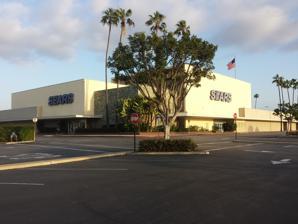
Building: Buena Park Downtown
Country: United States of America
Year built: 1961
Shopping mall in Buena Park, California Buena Park Downtown Sears at Buena Park Downtown Location Buena Park, California Coordinates 33°50′43″N 117°59′22″W / 33.845141°N 117.989382°W / 33.845141; -117.989382 Address 8308 On the Mall Opening date 1961 Developer John S. Griffith Management Cirrus Asset Management Inc. No. of stores and services 80 Total retail floor area 1,100,000 square feet (100,000 m 2 ) No. of floors 2 (1 in Burlington, Ross Dress For Less, TJ Maxx, and Walmart, 3rd floor offices in former Sears) Website https://www.visitbpd.com/ Buena Park Downtown , formerly Buena Park Mall , is an enclosed shopping mall located on La Palma Avenue in Buena Park , California, United States, near Knott's Berry Farm .  As of 2007 [update] it is the 20th largest mall in Orange County , with around 1,100,000 square feet (100,000 m 2 ) of retail space. The mall is anchored by Walmart , DSW Shoes , Ross Dress for Less , TJ Maxx and Burlington . The mall also features a Krikorian Metroplex movie theater . History Built in 1961, the Buena Park Mall was one of the first malls in Orange County , anchored by JCPenney , Sears , and May Company California (which opened in 1963). A United Artists movie theater opened in August 1984, to close in 1999; the space was converted for retail use, and became 24 Hour Fitness in 2007. May Company closed in January 1993 as one of the 12 J. W. Robinson's and May Company stores closing due to the merging of the two department stores to form Robinson's-May and in November of that same year, the closed May Company became a discount chain Fedco . Previous tenants of the Buena Park Mall include: Tenant name Date opened Date closed Sears 1961 February 2, 2020 Bed Bath and Beyond 2000s? February 2023 The mall was neglected in the 1980s and 1990s even as the local retail market changed. In 1995 a group controlled by the Pritzker family of Chicago bought the mall for $41 million from Australia 's City Freeholds, Inc., and planned a $120 million renovation. The modernization was stalled for several years. After FedCo closed, the leaseholder sought to sublet the space to Gigante , a Mexican supermarket chain, and opposed a major renovation. Target , which had acquired FedCo in 1999, refused to allow the lease to be transferred to another discount retailer. Finally, in late 2001, the city of Buena Park itself paid $3.2 million to take over the Fedco lease and transfer it to Walmart , which now occupies the space. Completed in 2003, the renovation also replaced the former JCPenney with a new Krikorian Theaters multiplex. Burlington Coat Factory , a later addition, closed in 2005 and was replaced with Steve & Barry's which closed in 2008. Tower Records also operated in the mall until the demise of the chain in 2007. The Chicago eatery Portillo's opened their first Southern California outlet at the mall in 2005, next to the Pat & Oscar's, along the La Palma edge of the parking lot. Steve & Barry's closed in 2009. Circuit City was formerly one of the principal stores of Buena Park Place, but closed in 2009 due to its bankruptcy. On November 7, 2019, it was announced that Sears would be closing this location as part of a plan to close 96 stores nationwide. The store closed on February 2, 2020, making it the last original anchor store to close. On January 10, 2023, it was announced that Bed Bath & Beyond would be closing as part of a plan to close 62 stores nationwide. Burlington was assigned to take its place. References